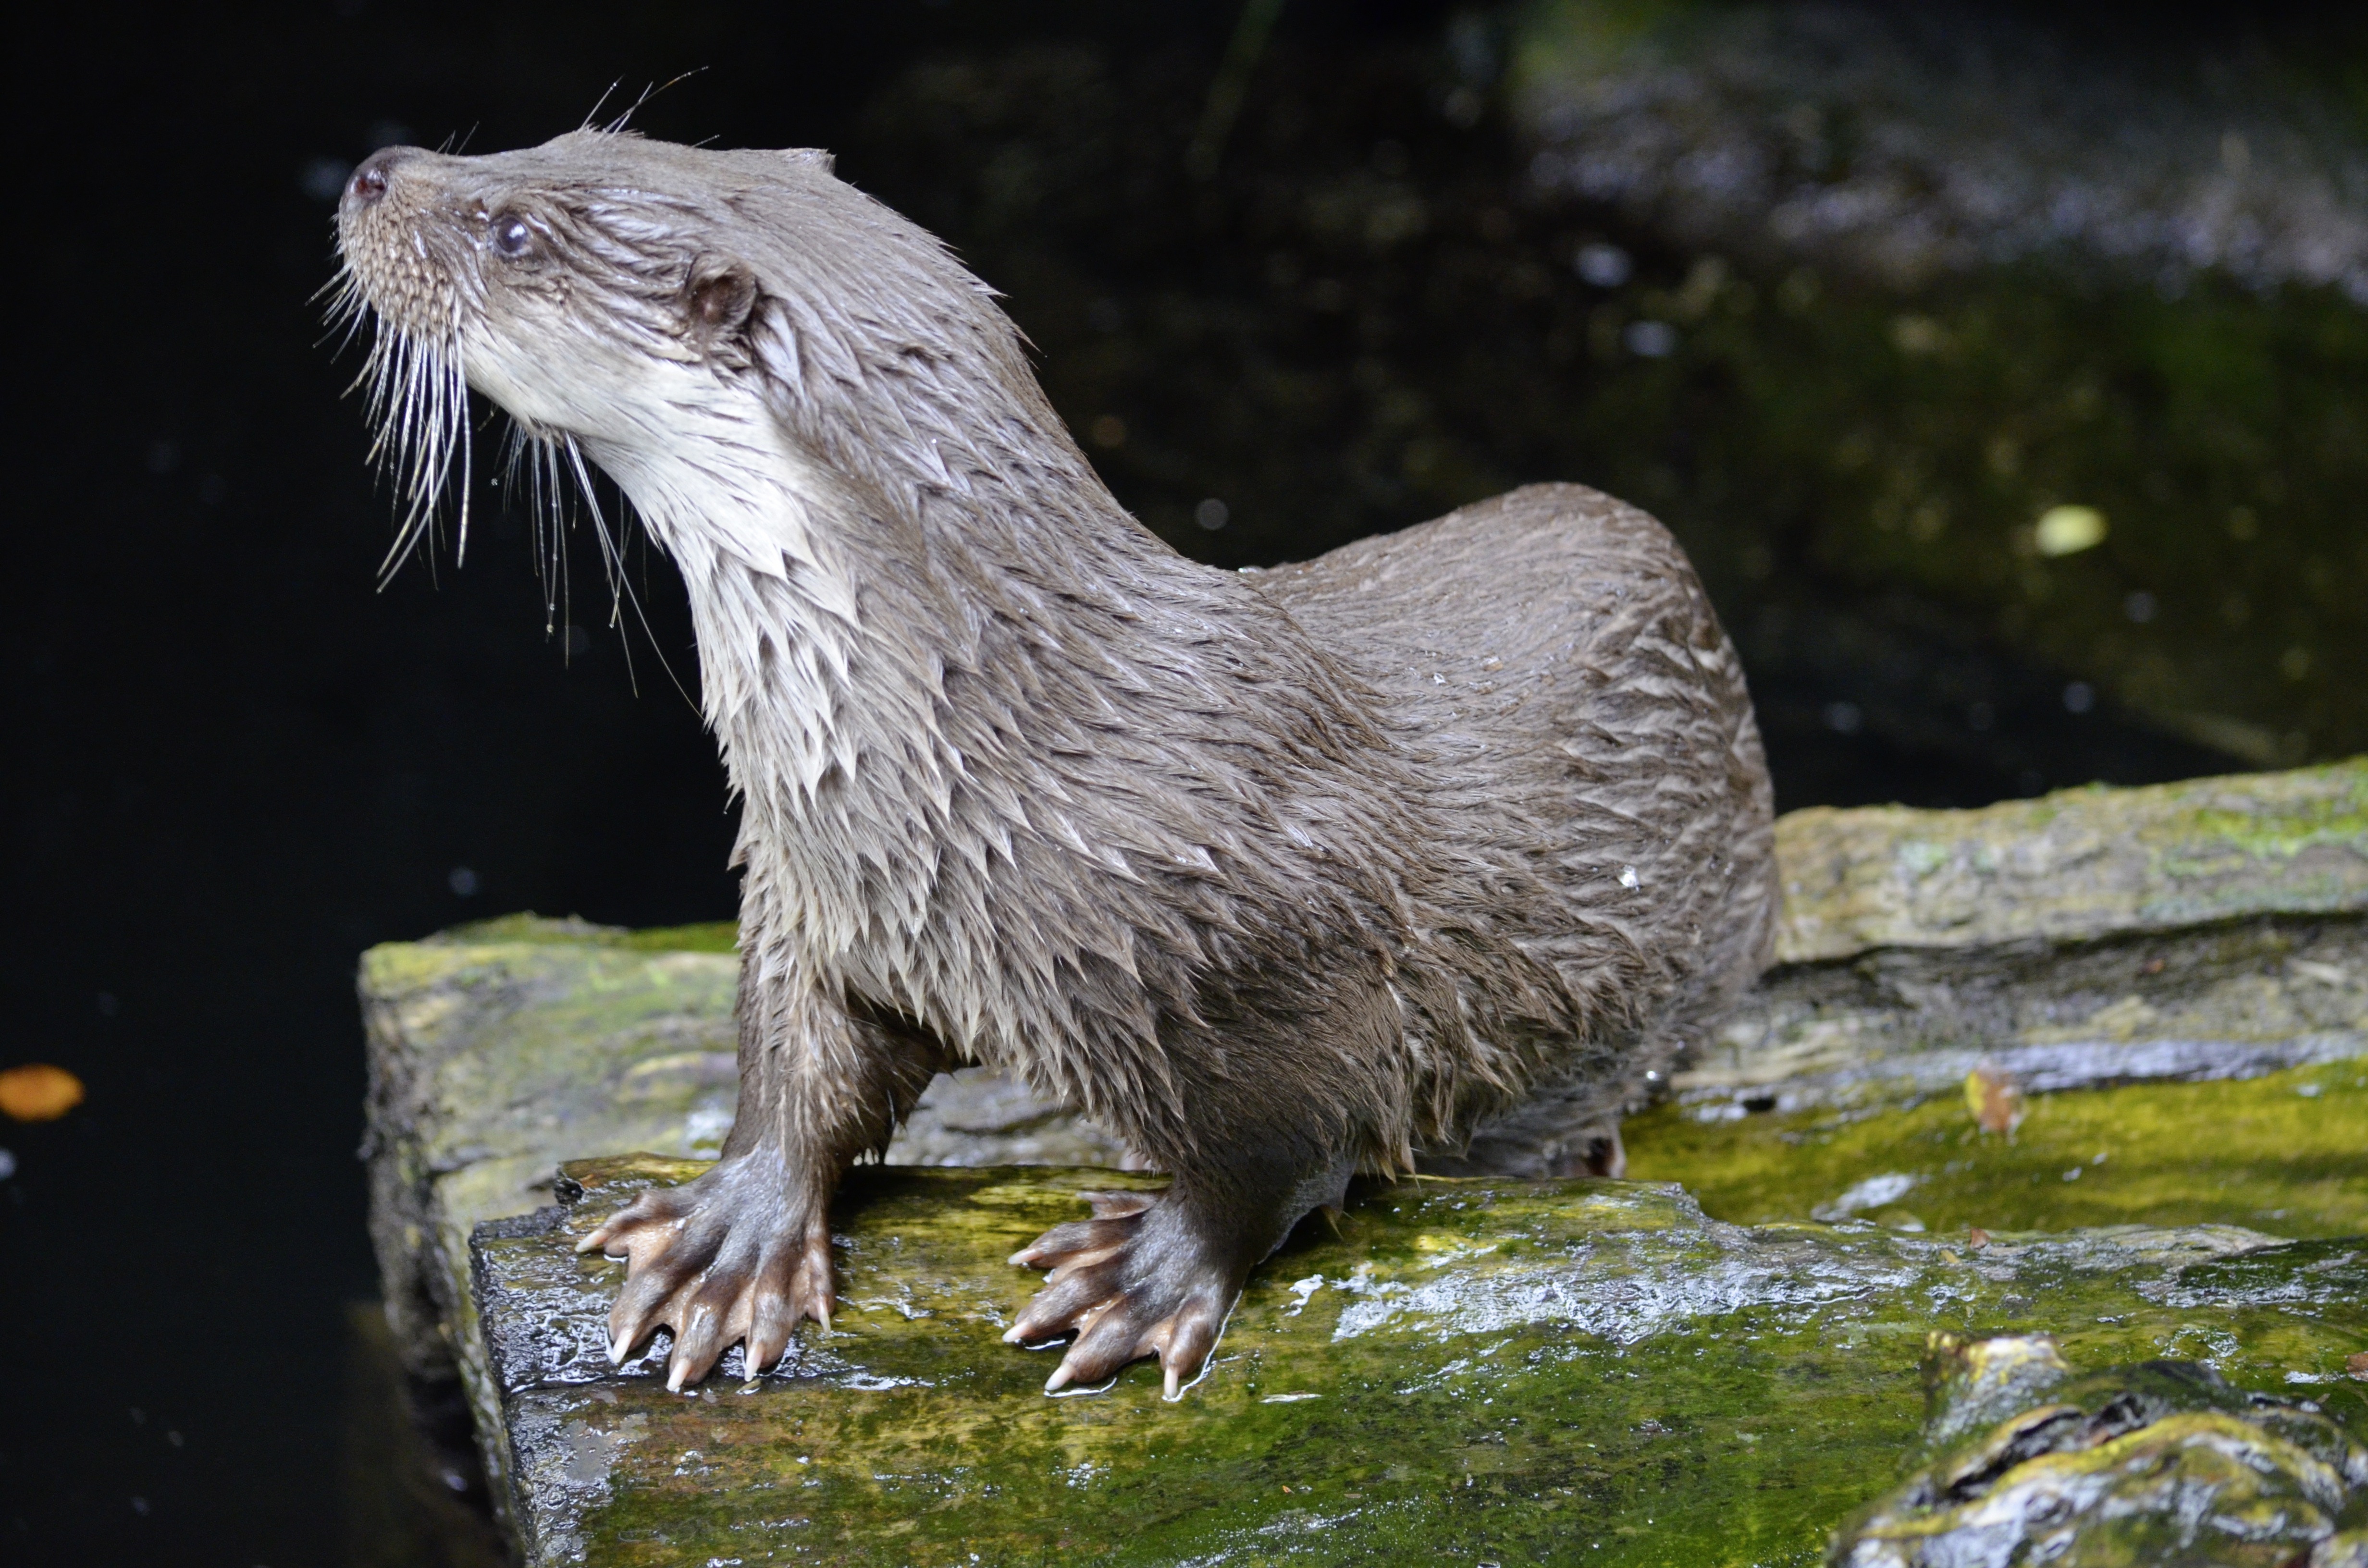
water, nature, animal, wildlife, zoo, mammal, close, fauna, vertebrate, otter, animal world, marten, mustelidae